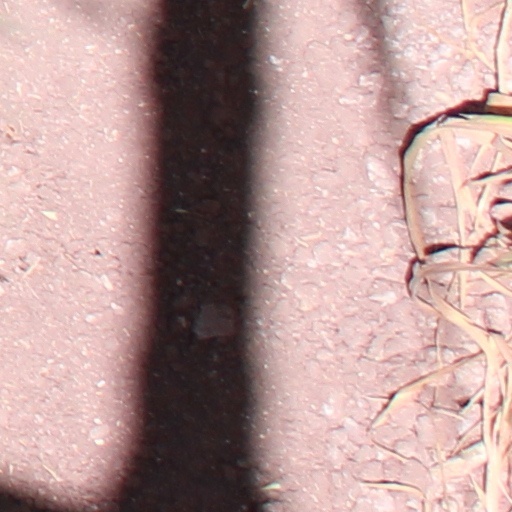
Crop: wheat